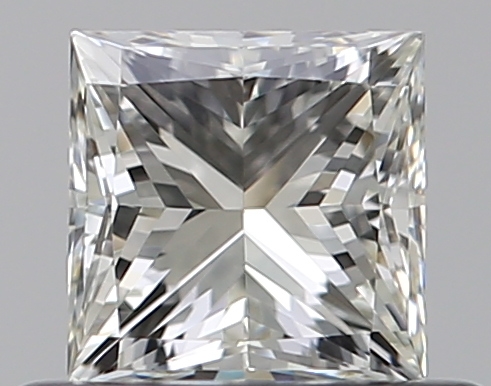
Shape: princess
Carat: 0.5
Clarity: VVS2
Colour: J
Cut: EX
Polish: EX
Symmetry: VG
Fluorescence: M
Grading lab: GIA
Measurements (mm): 4.32 x 4.29 x 3.14